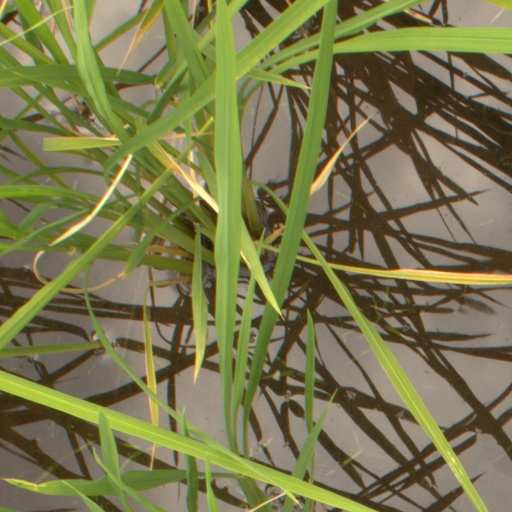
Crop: rice